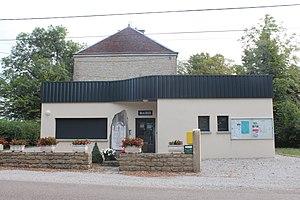
Mairie des Repôts.
Les Repôts est une commune française située dans le département du Jura en région Bourgogne-Franche-Comté.